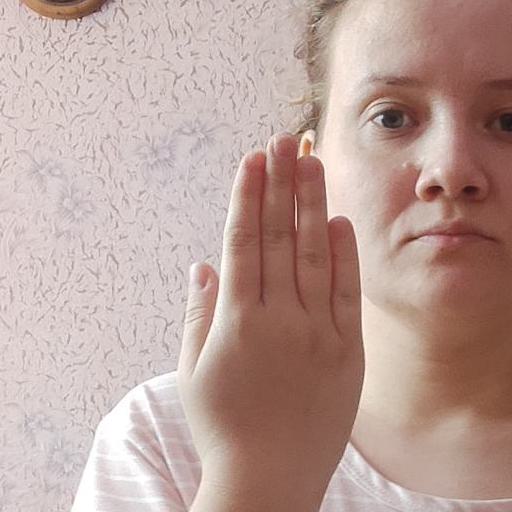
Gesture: stop_inverted